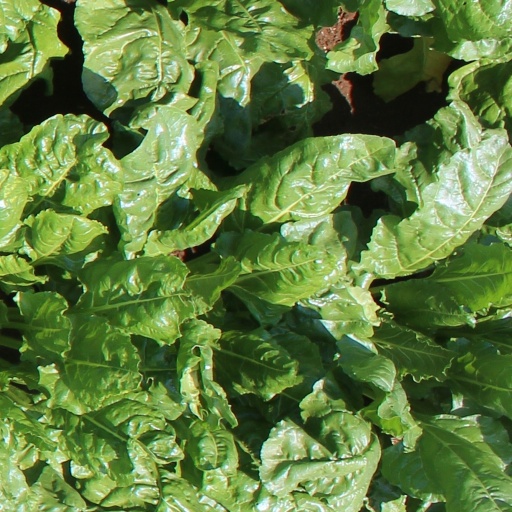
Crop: sugar beet